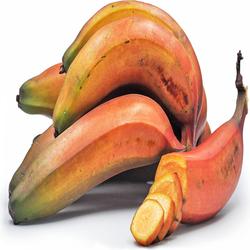
Label: Banana